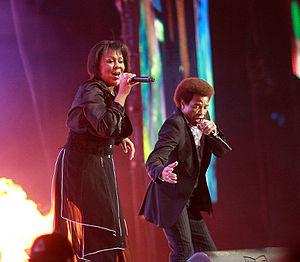
Jean Kluger, né à Anvers en 31 mars 1937, est un compositeur, éditeur et producteur de musique belge.
Ottawan est un groupe de disco français, connu au début des années 1980 par leurs albums D.I.S.C.O. et Ottawan 2.